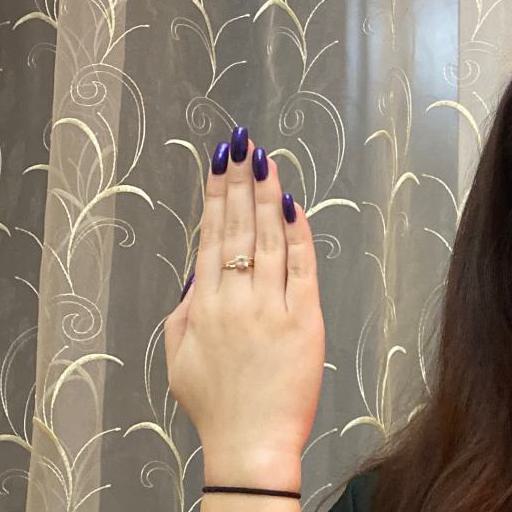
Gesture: stop_inverted